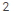
Number: 2